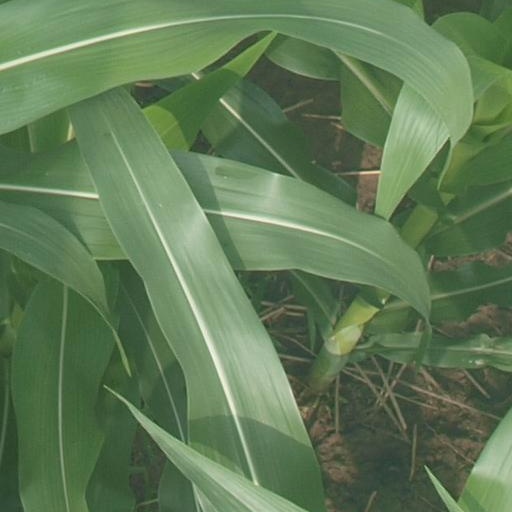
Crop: maize; corn